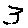
Label: 3